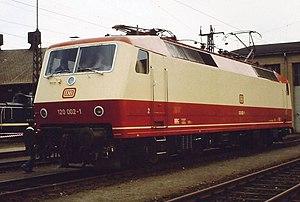
La DB série 120 est une série de locomotives électriques exploitées par DB Fernverkehr en Allemagne.